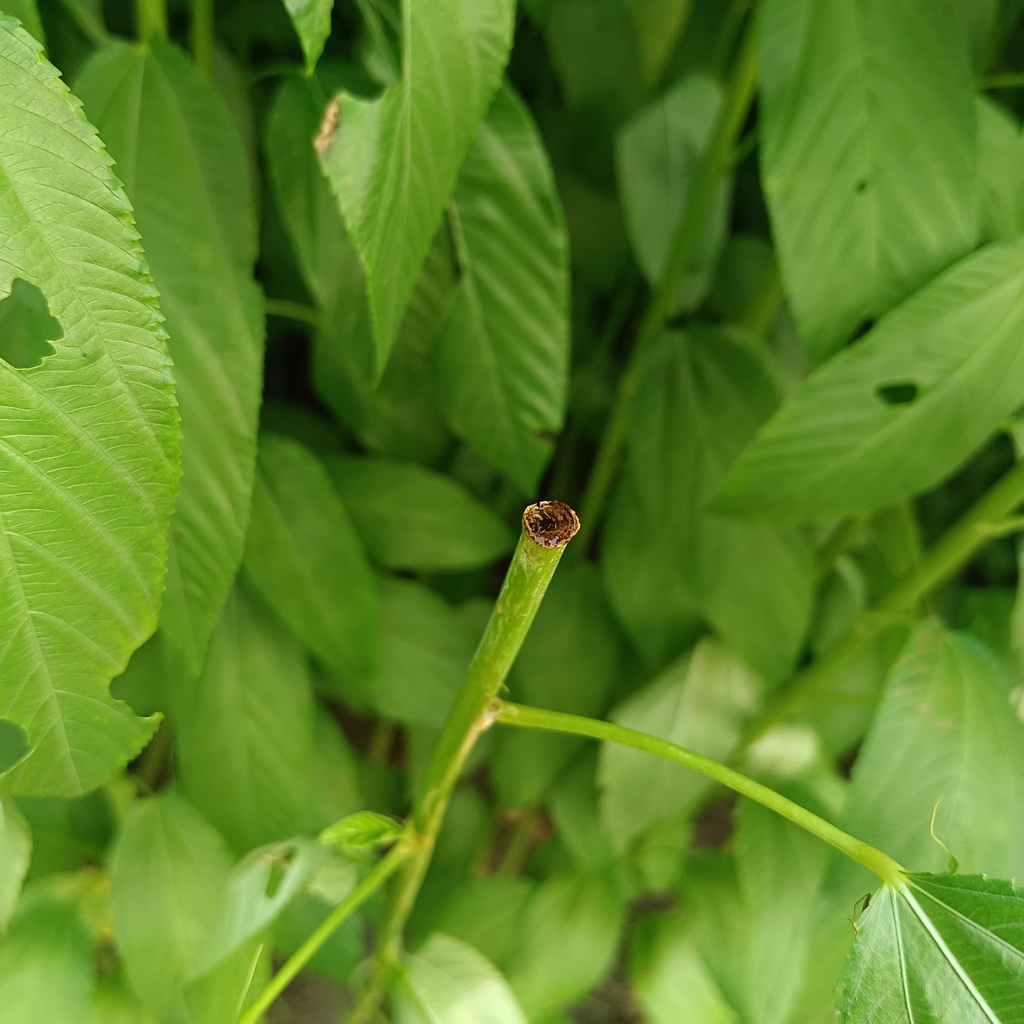
Label: Stem Soft Rot